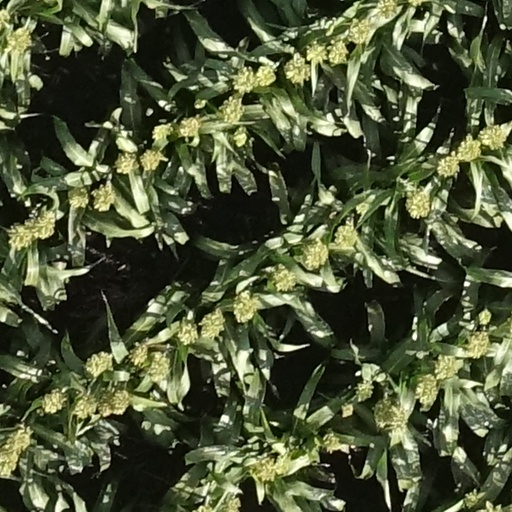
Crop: sorghum